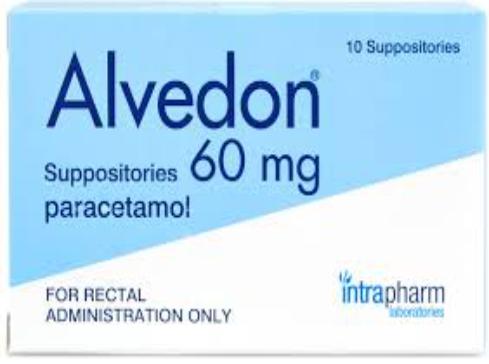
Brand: alvedon
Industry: Medical